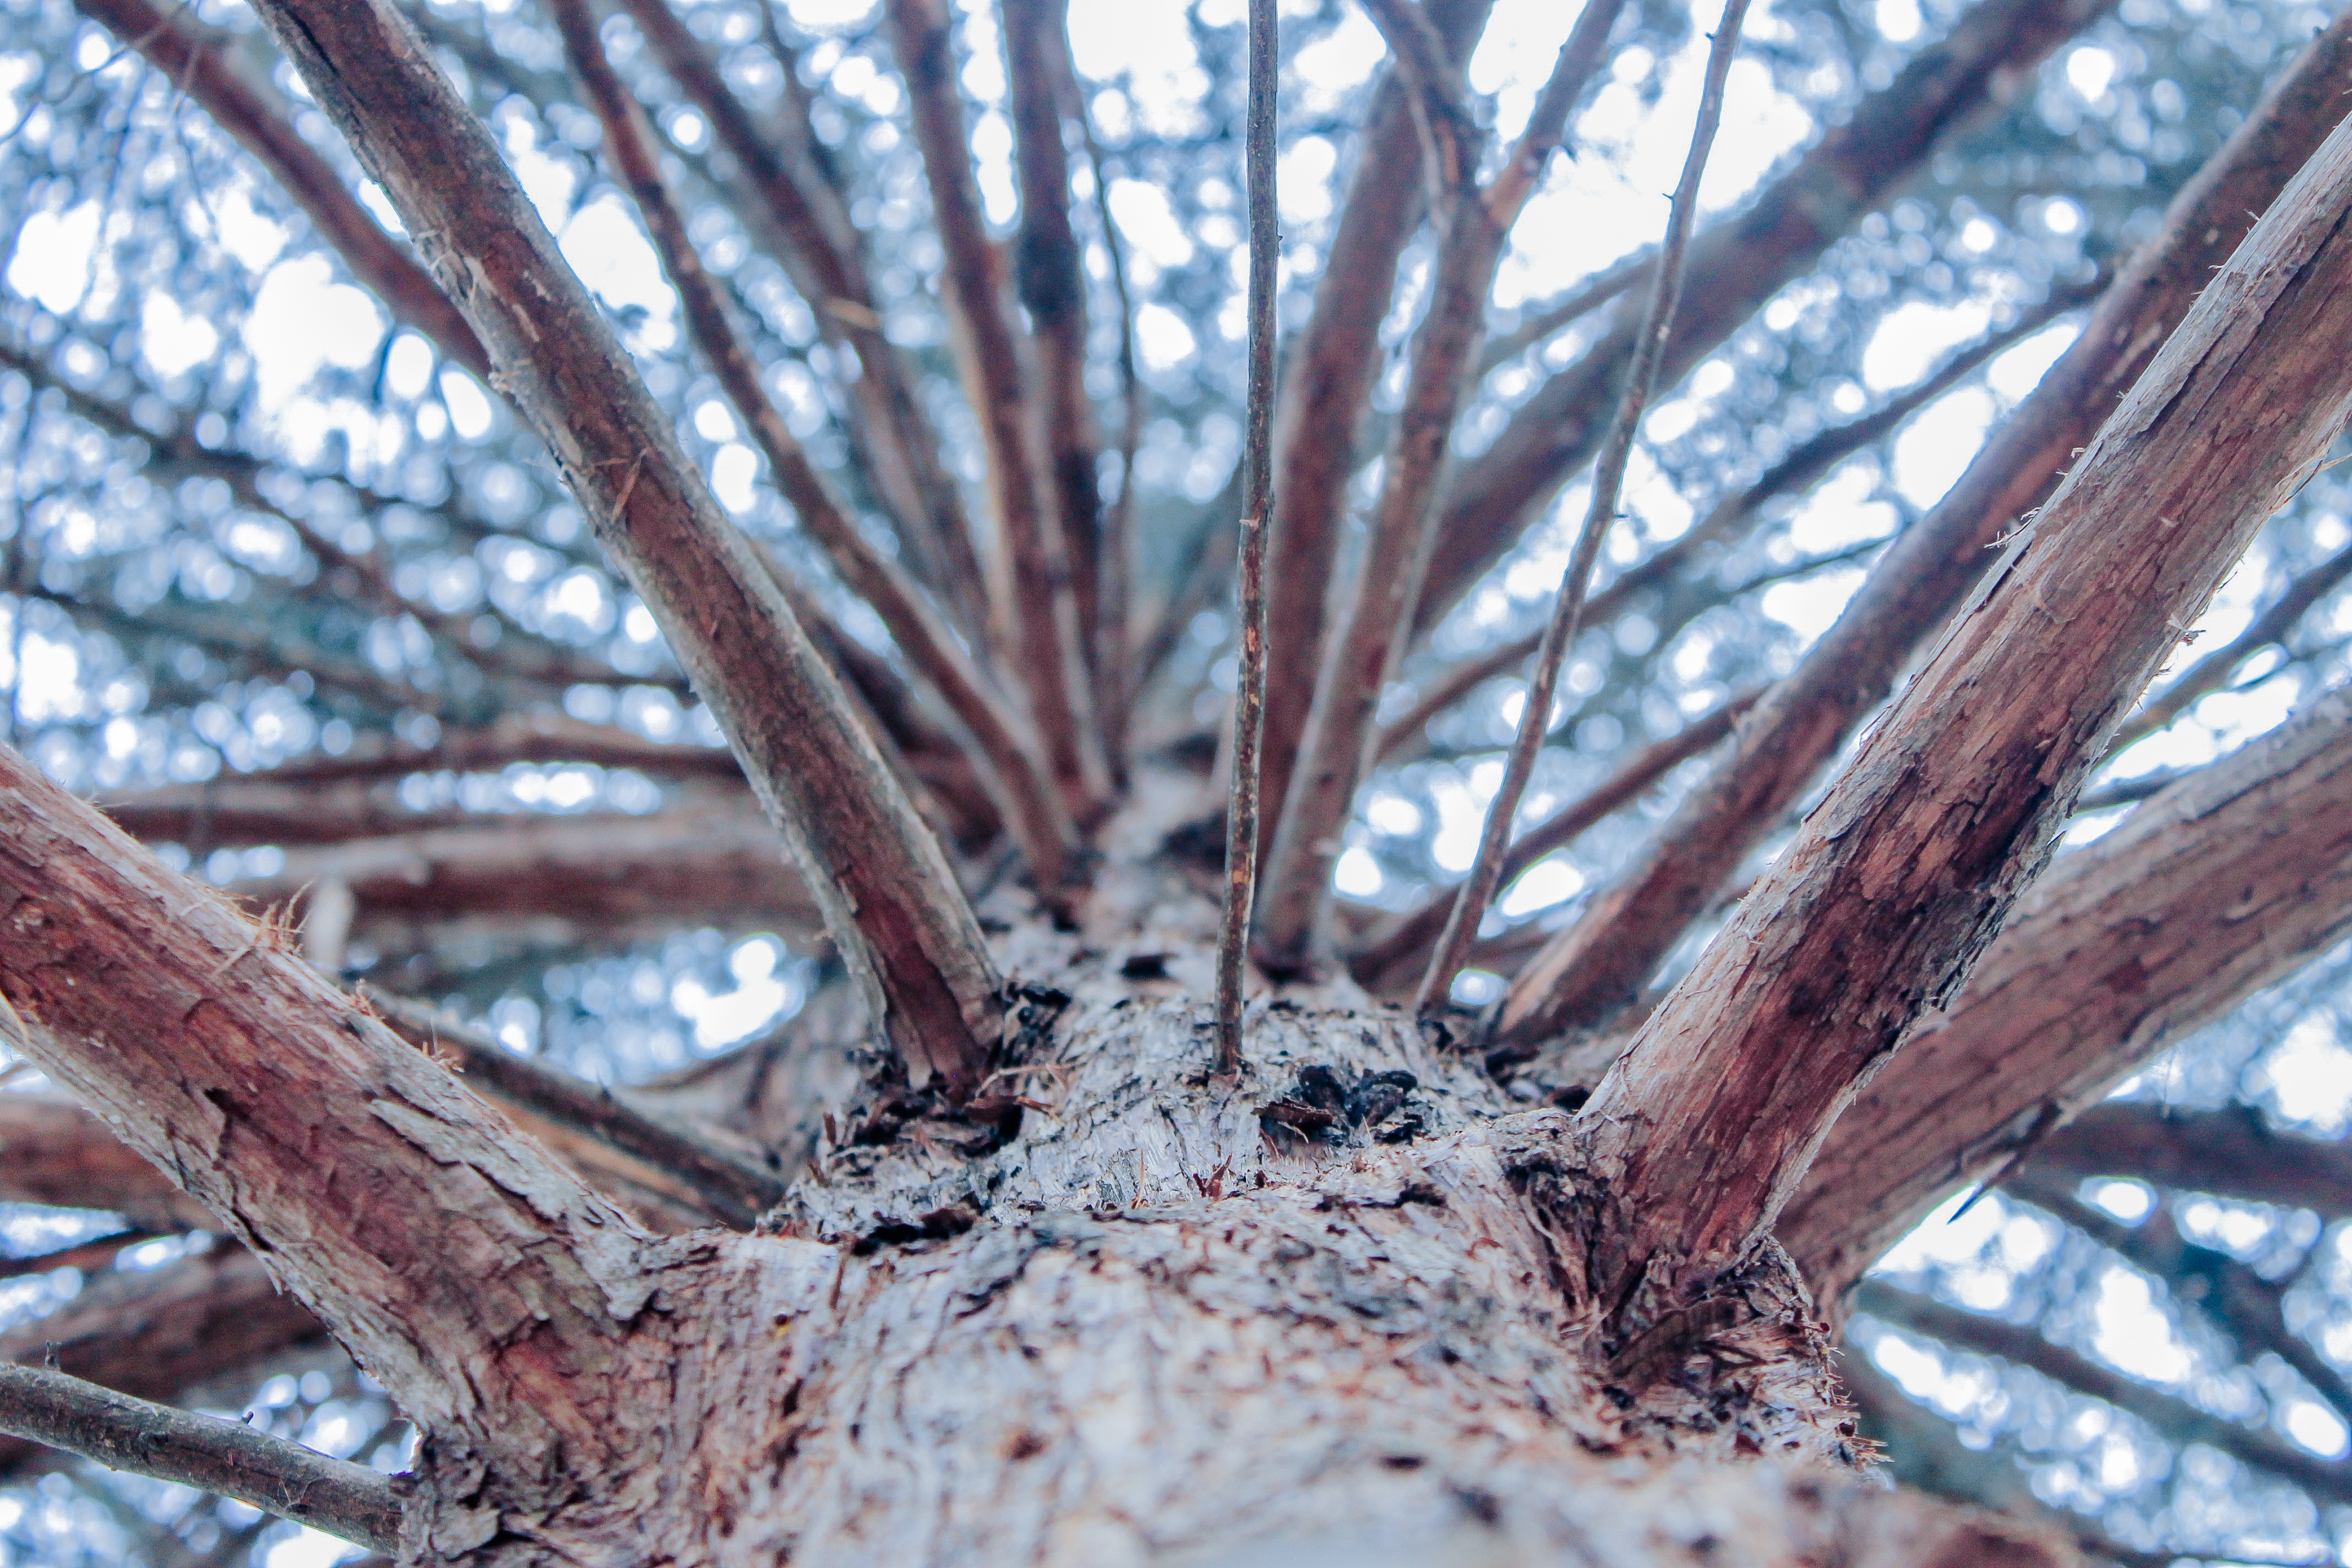
tree, nature, branch, winter, plant, wood, leaf, flower, frost, trunk, spring, botany, flora, season, fauna, twig, close up, macro photography, plant stem, woody plant, thorns spines and prickles